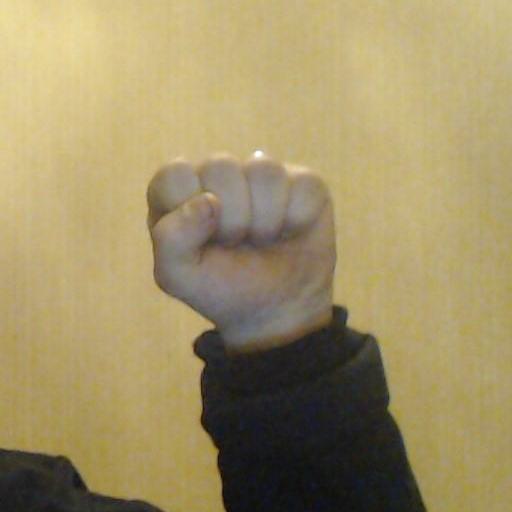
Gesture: fist